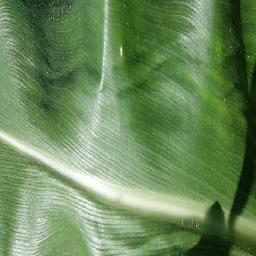
Label: Corn___healthy